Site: brandenburg
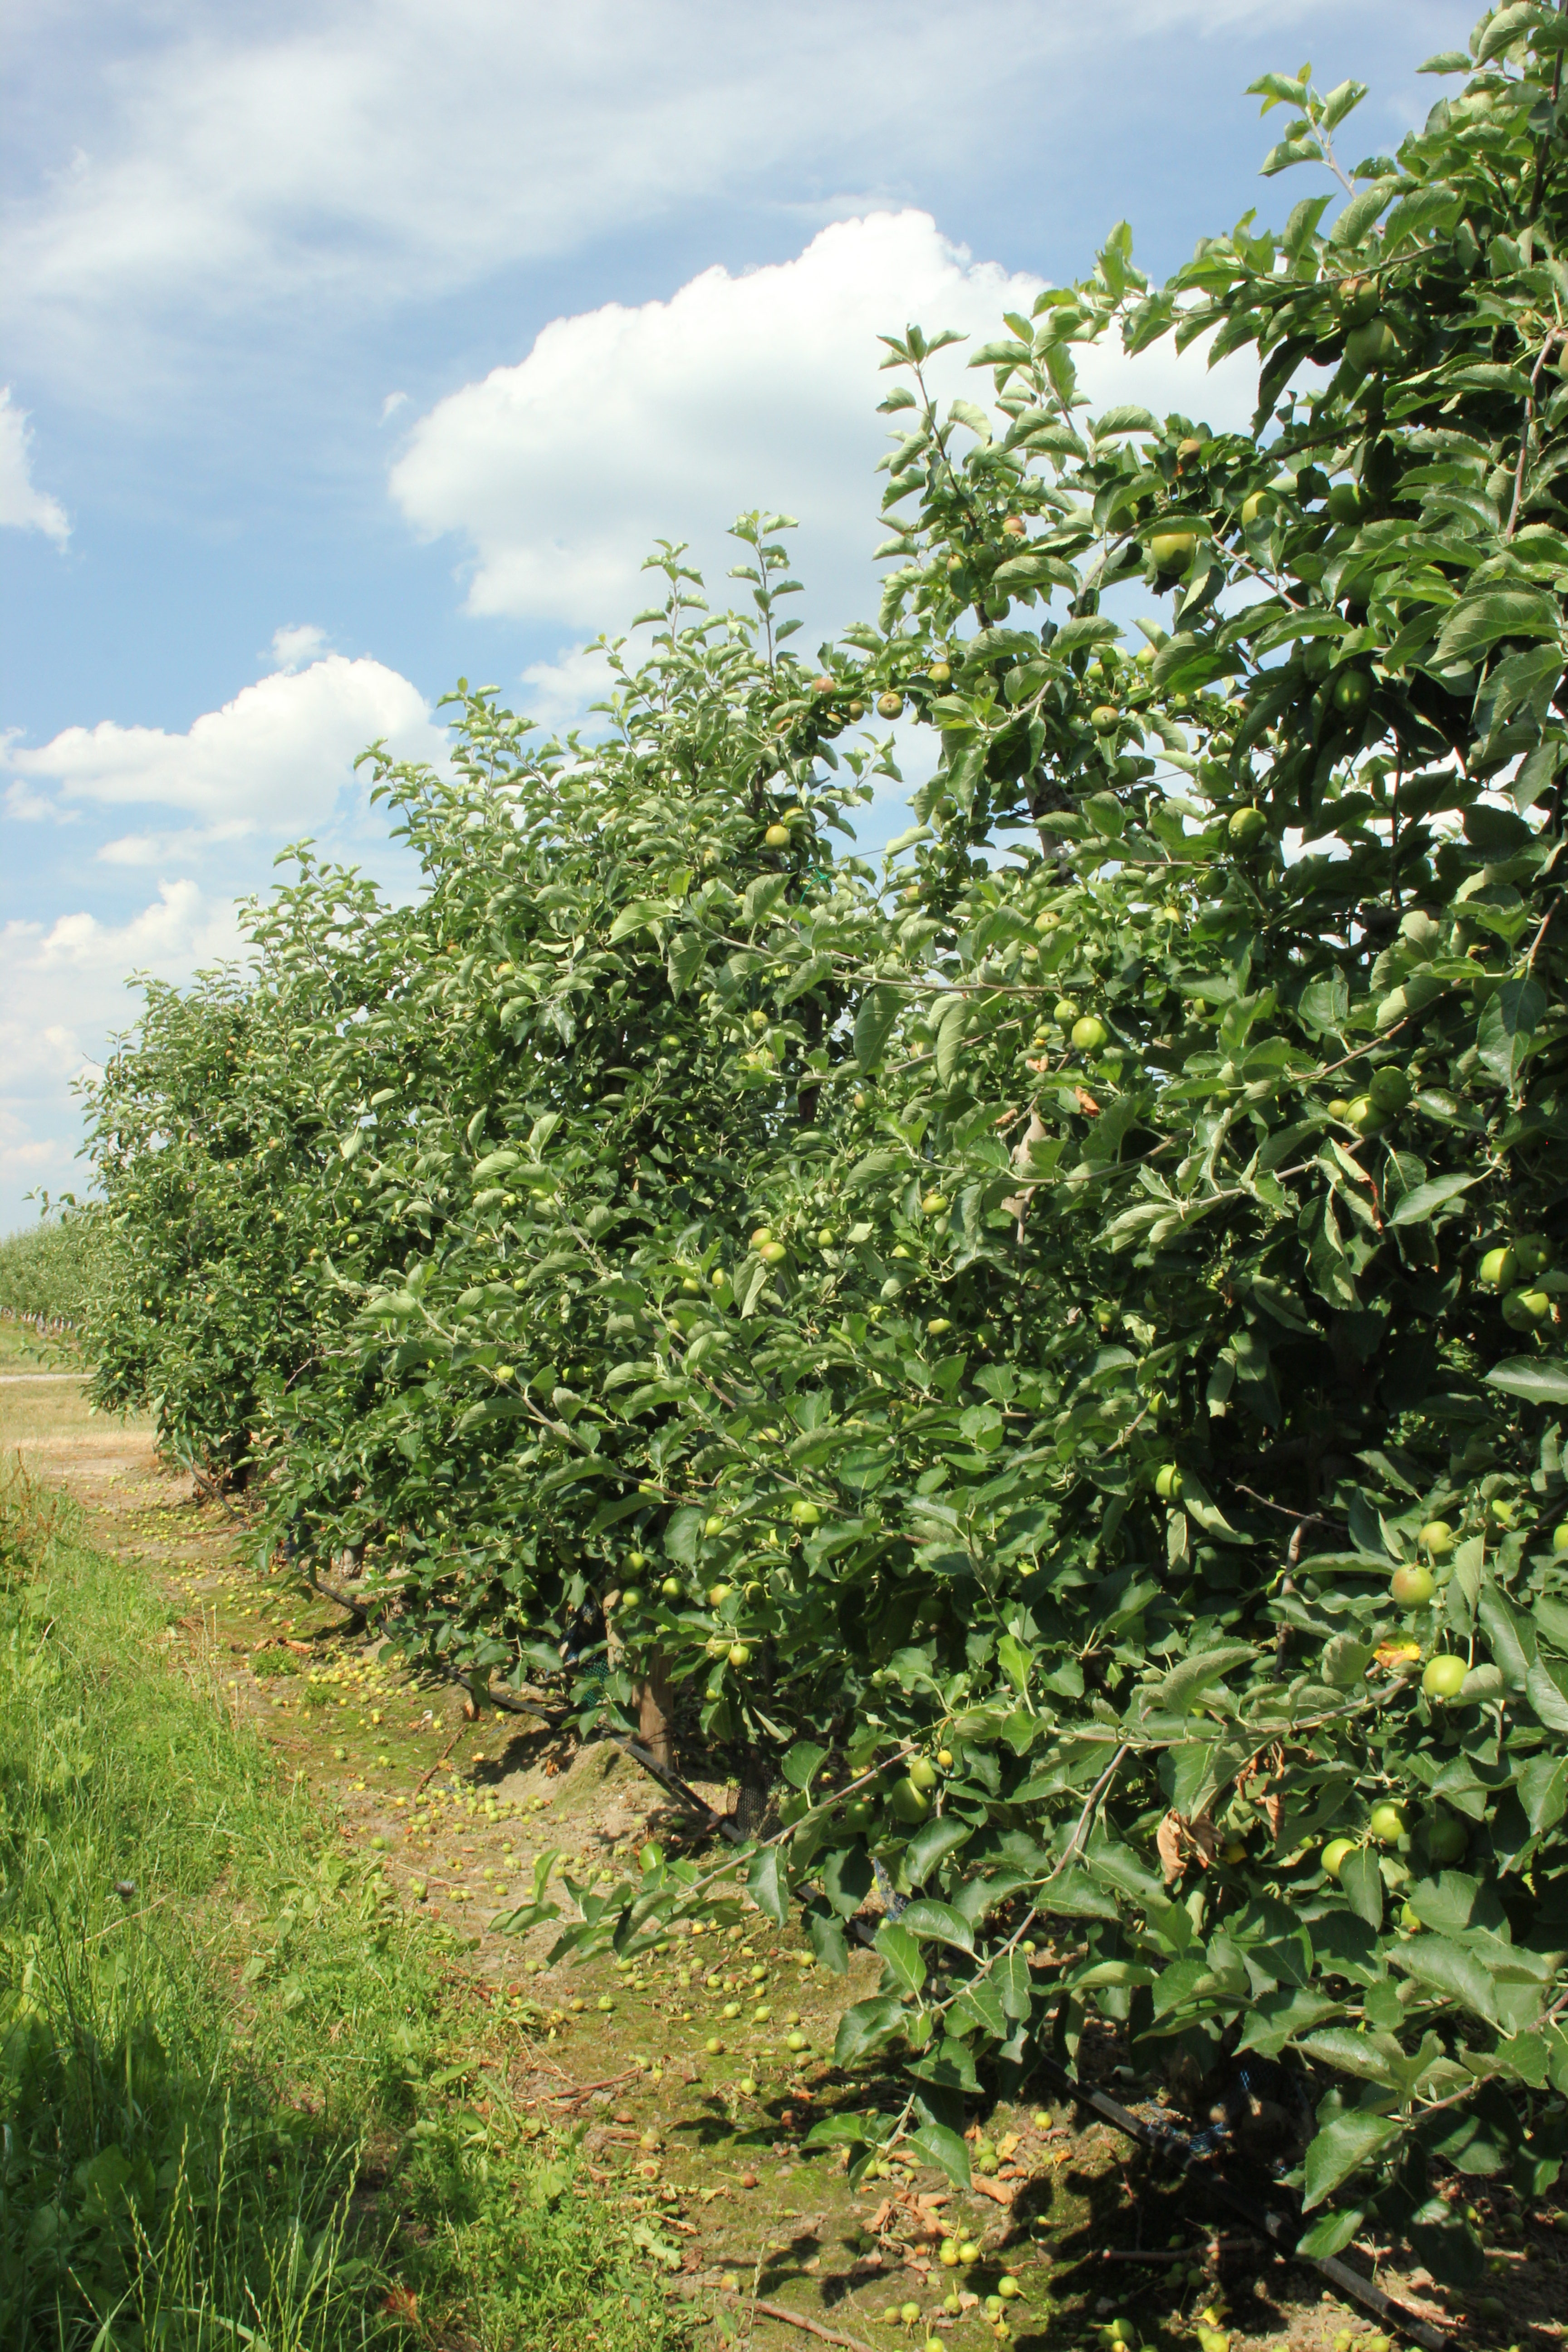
Growth stage (BBCH 74): Development of fruit